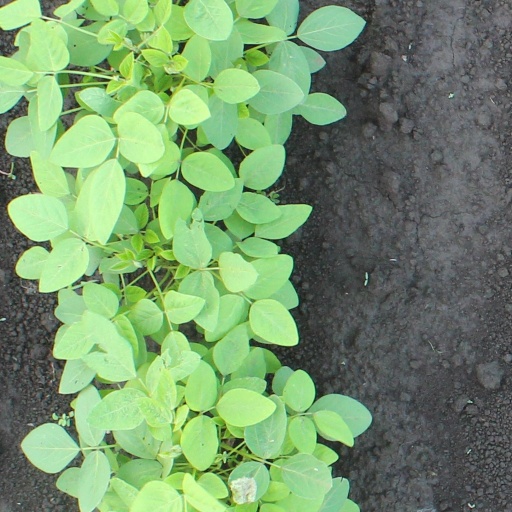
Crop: soybean